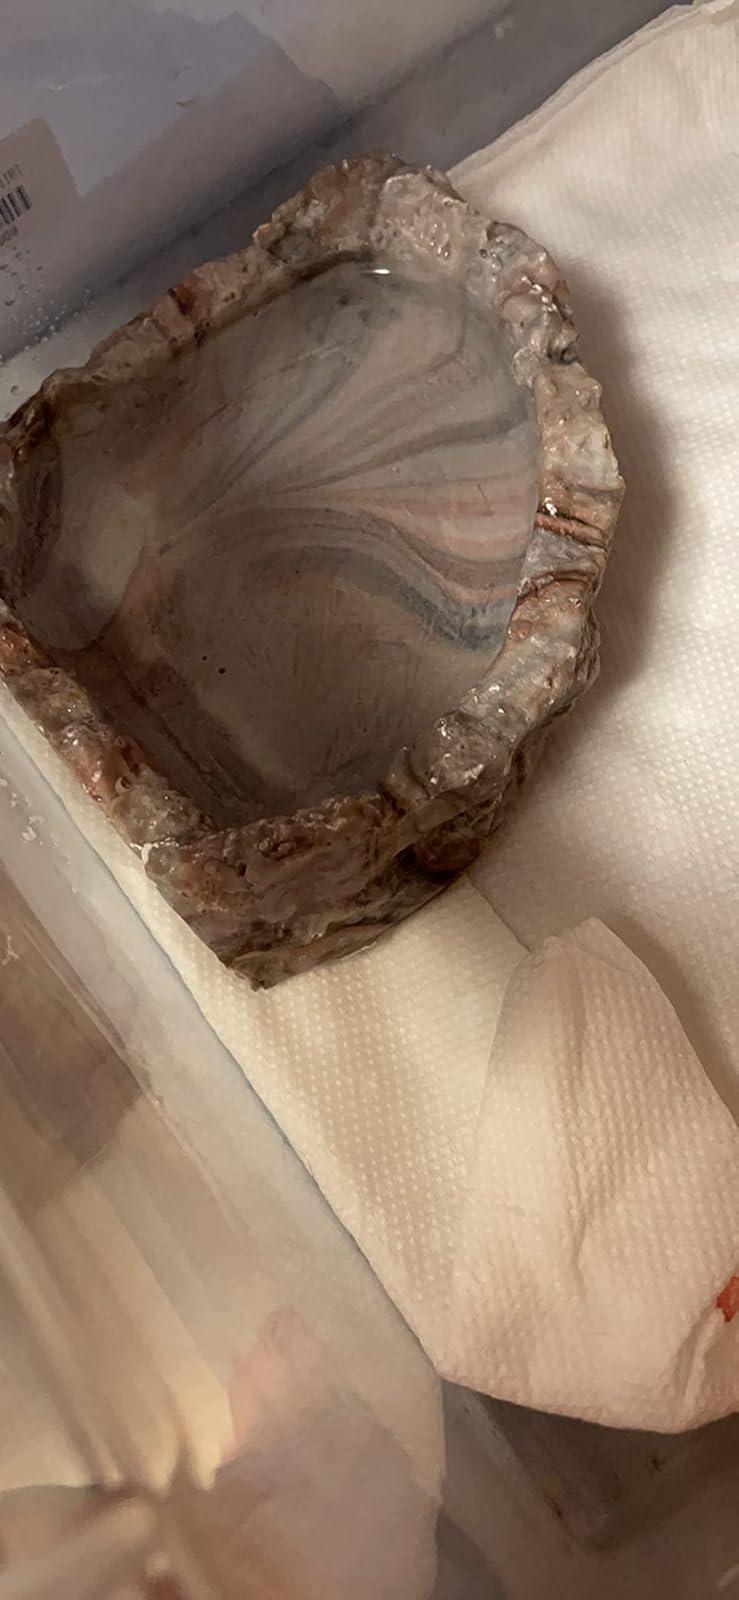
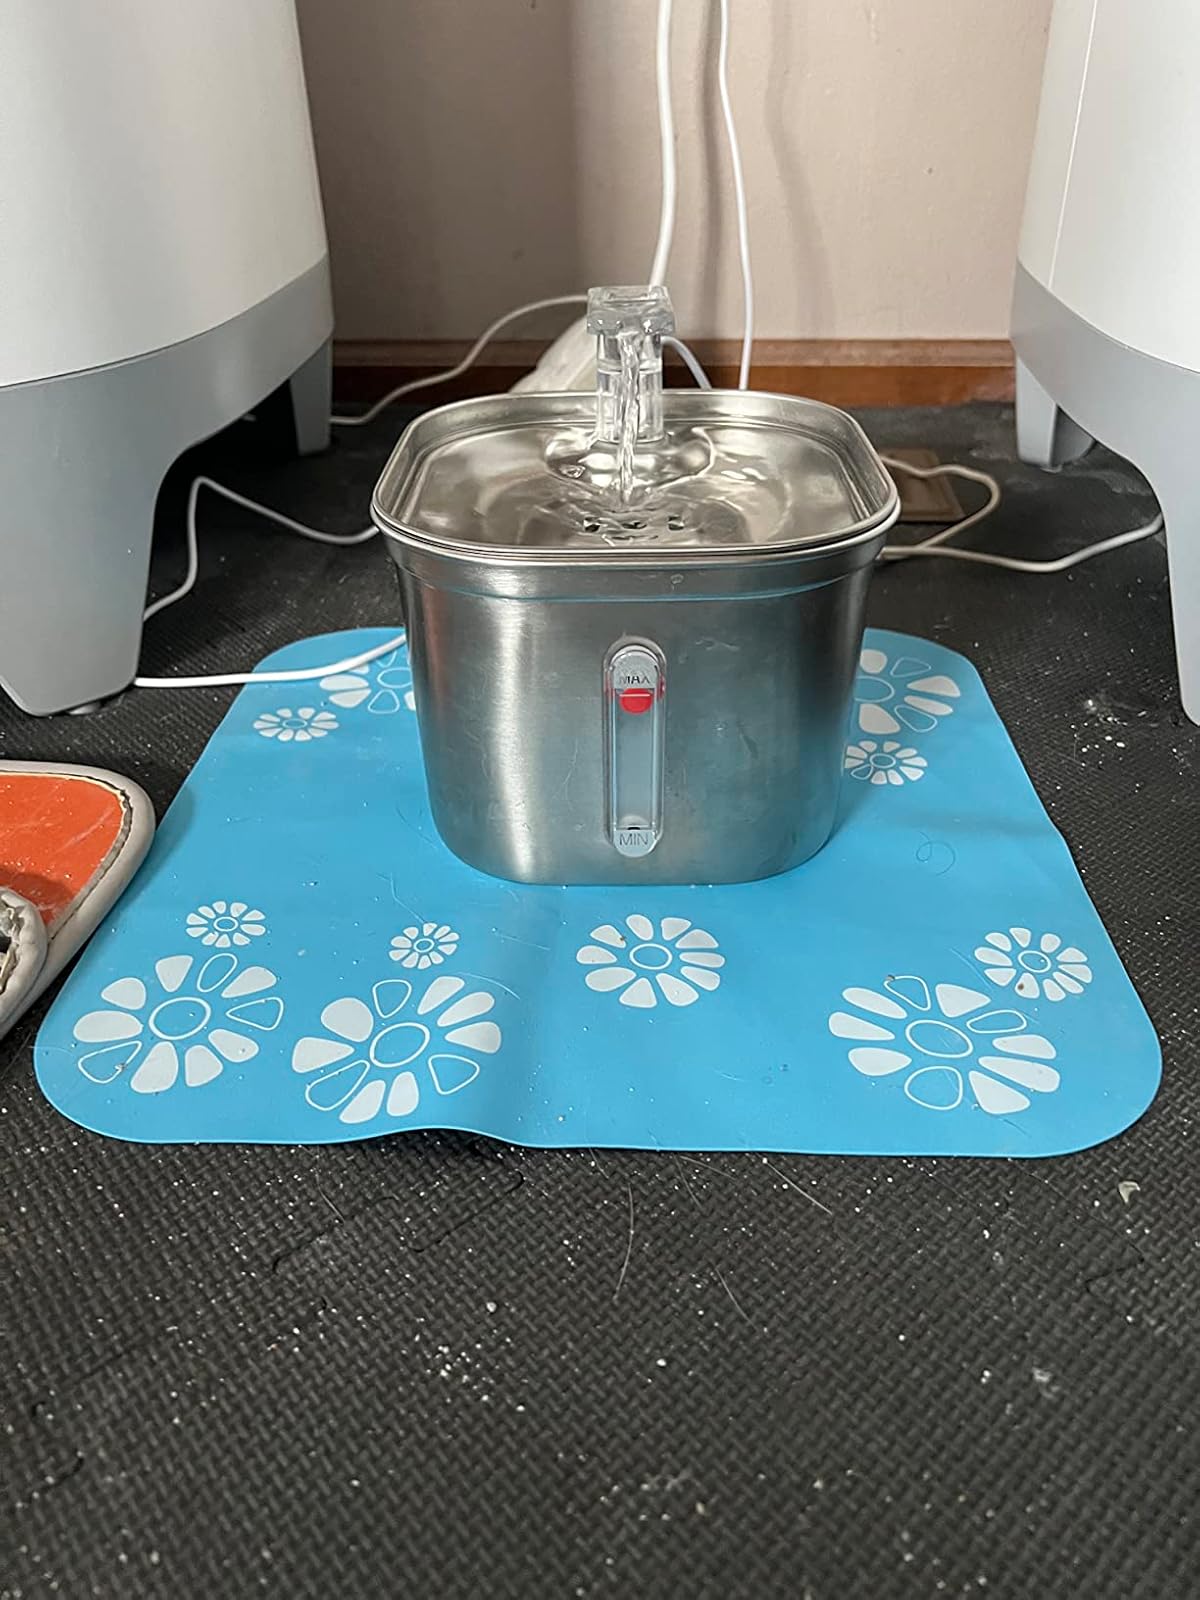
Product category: items_bowl
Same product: no